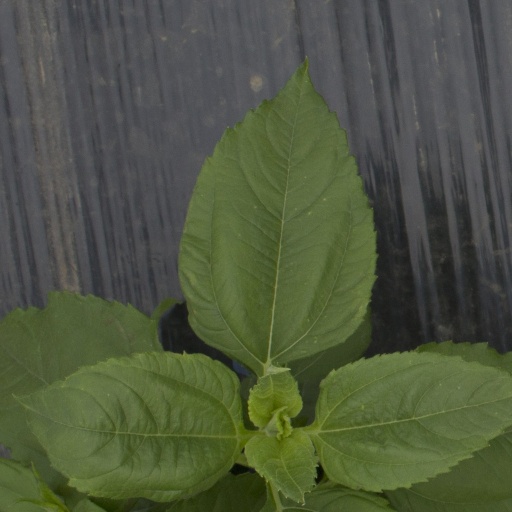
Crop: Jerusalem artichoke